Clarence Blakiston

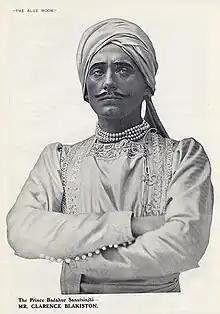
Clarence Blakiston as Prince Badahur in "The Blue Moon" (1905)

Clarence Blakiston (23 April 1864 – 21 March 1943) was a British film and stage actor, comedian and singer who during his career across five decades played the title role in the Sherlock Holmes parody "Sheerluck Jones, or Why D’Gillette Him Off" at Terry's Theatre (1901–02) which ran for 138 performances and who appeared in the original production of "The Admirable Crichton" at the Duke of York's Theatre in 1902.